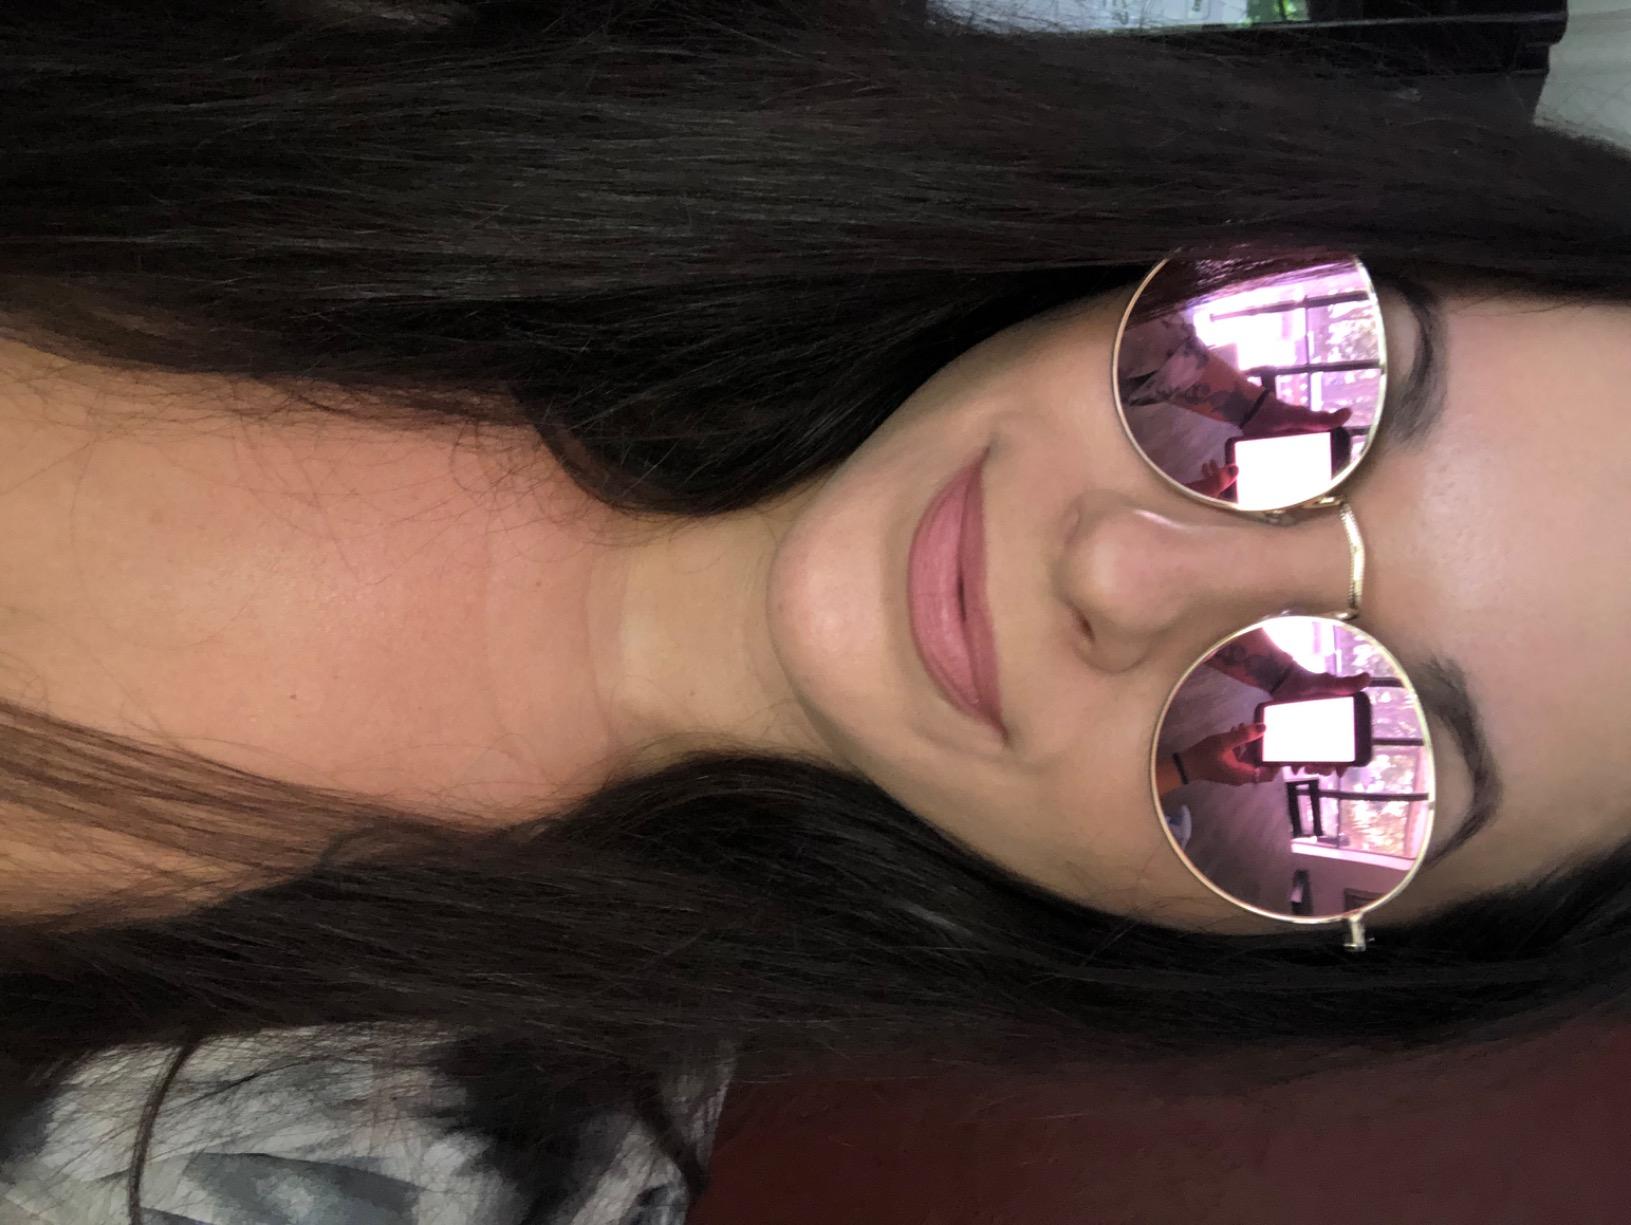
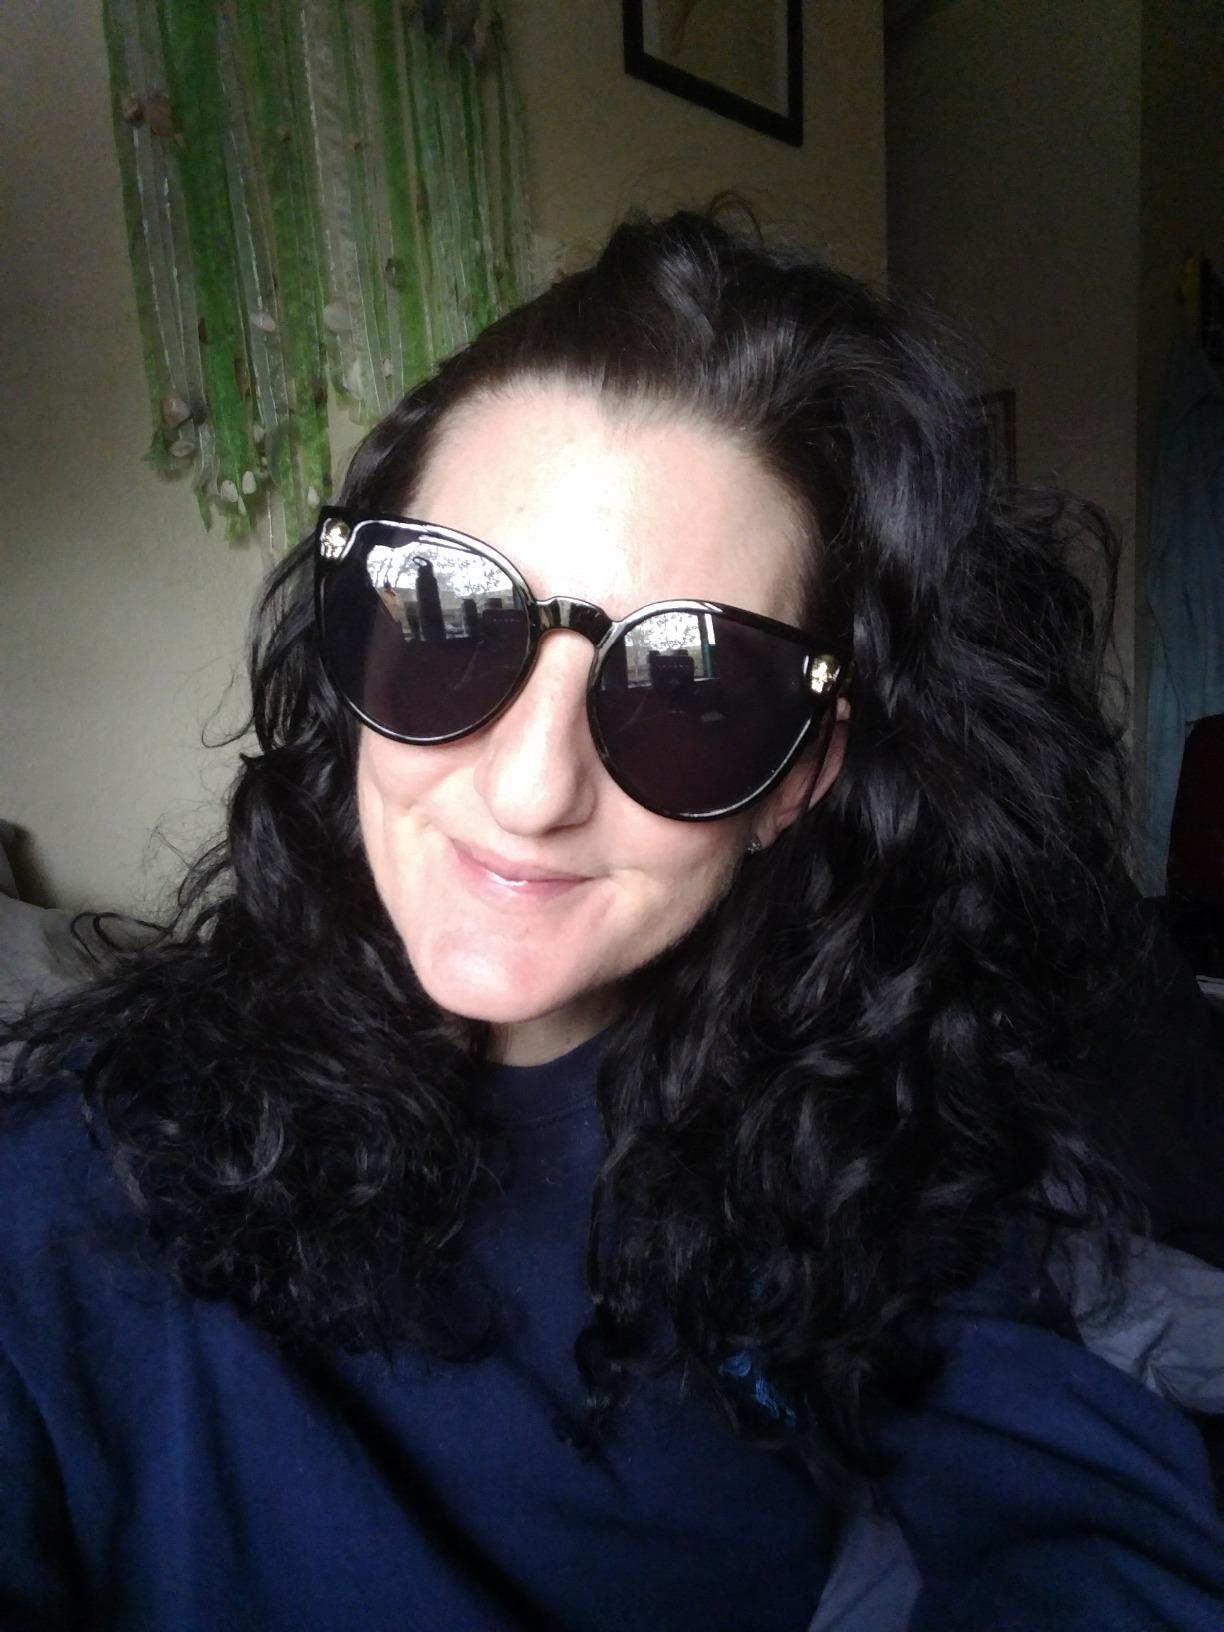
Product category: accessories_sunglasses
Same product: no